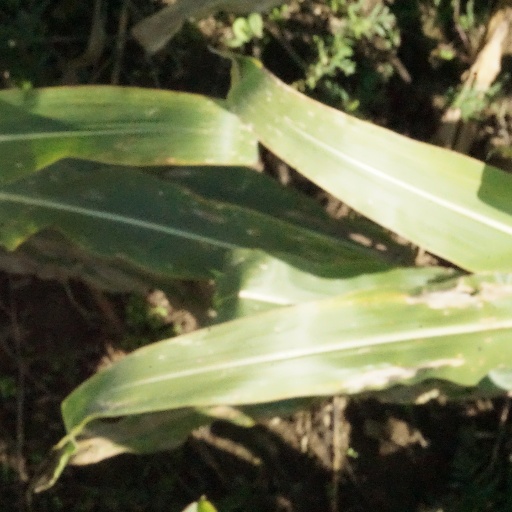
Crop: maize; corn